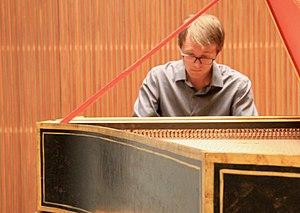
Mark Edwards, Kulas Hall, Oberlin Conservatory
Mark Edwards est un claveciniste et organiste canadien, né à Toronto, au Canada, en 1986. Il est lauréat du premier prix au concours du Festival de musique ancienne de Bruges 2012 et professeur de clavecin au Oberlin Conservatory of Music.